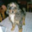
Label: dog